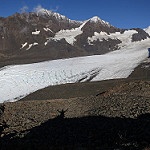
Label: glacier